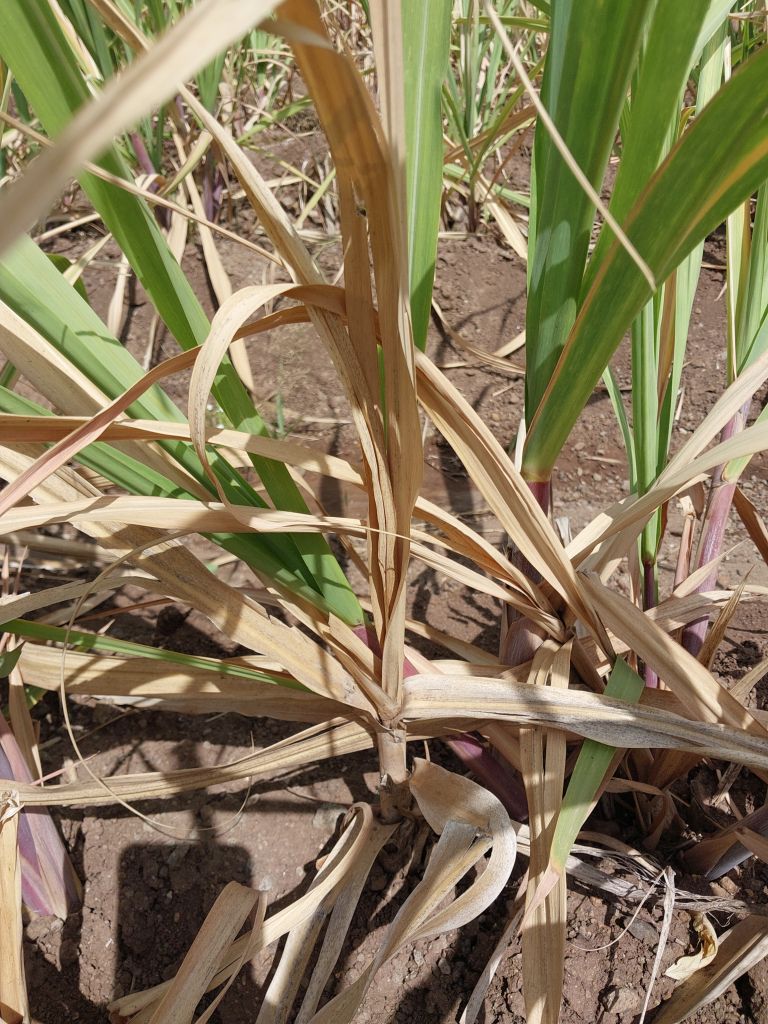
Label: Dried